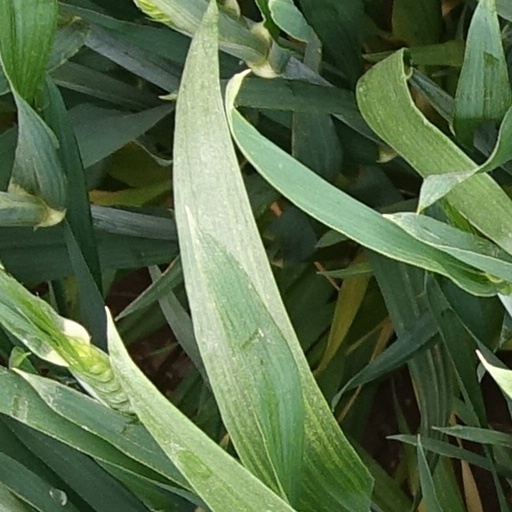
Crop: wheat